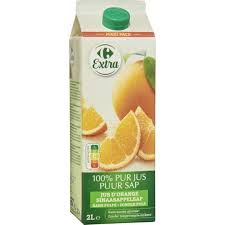
Waste category: cardboard